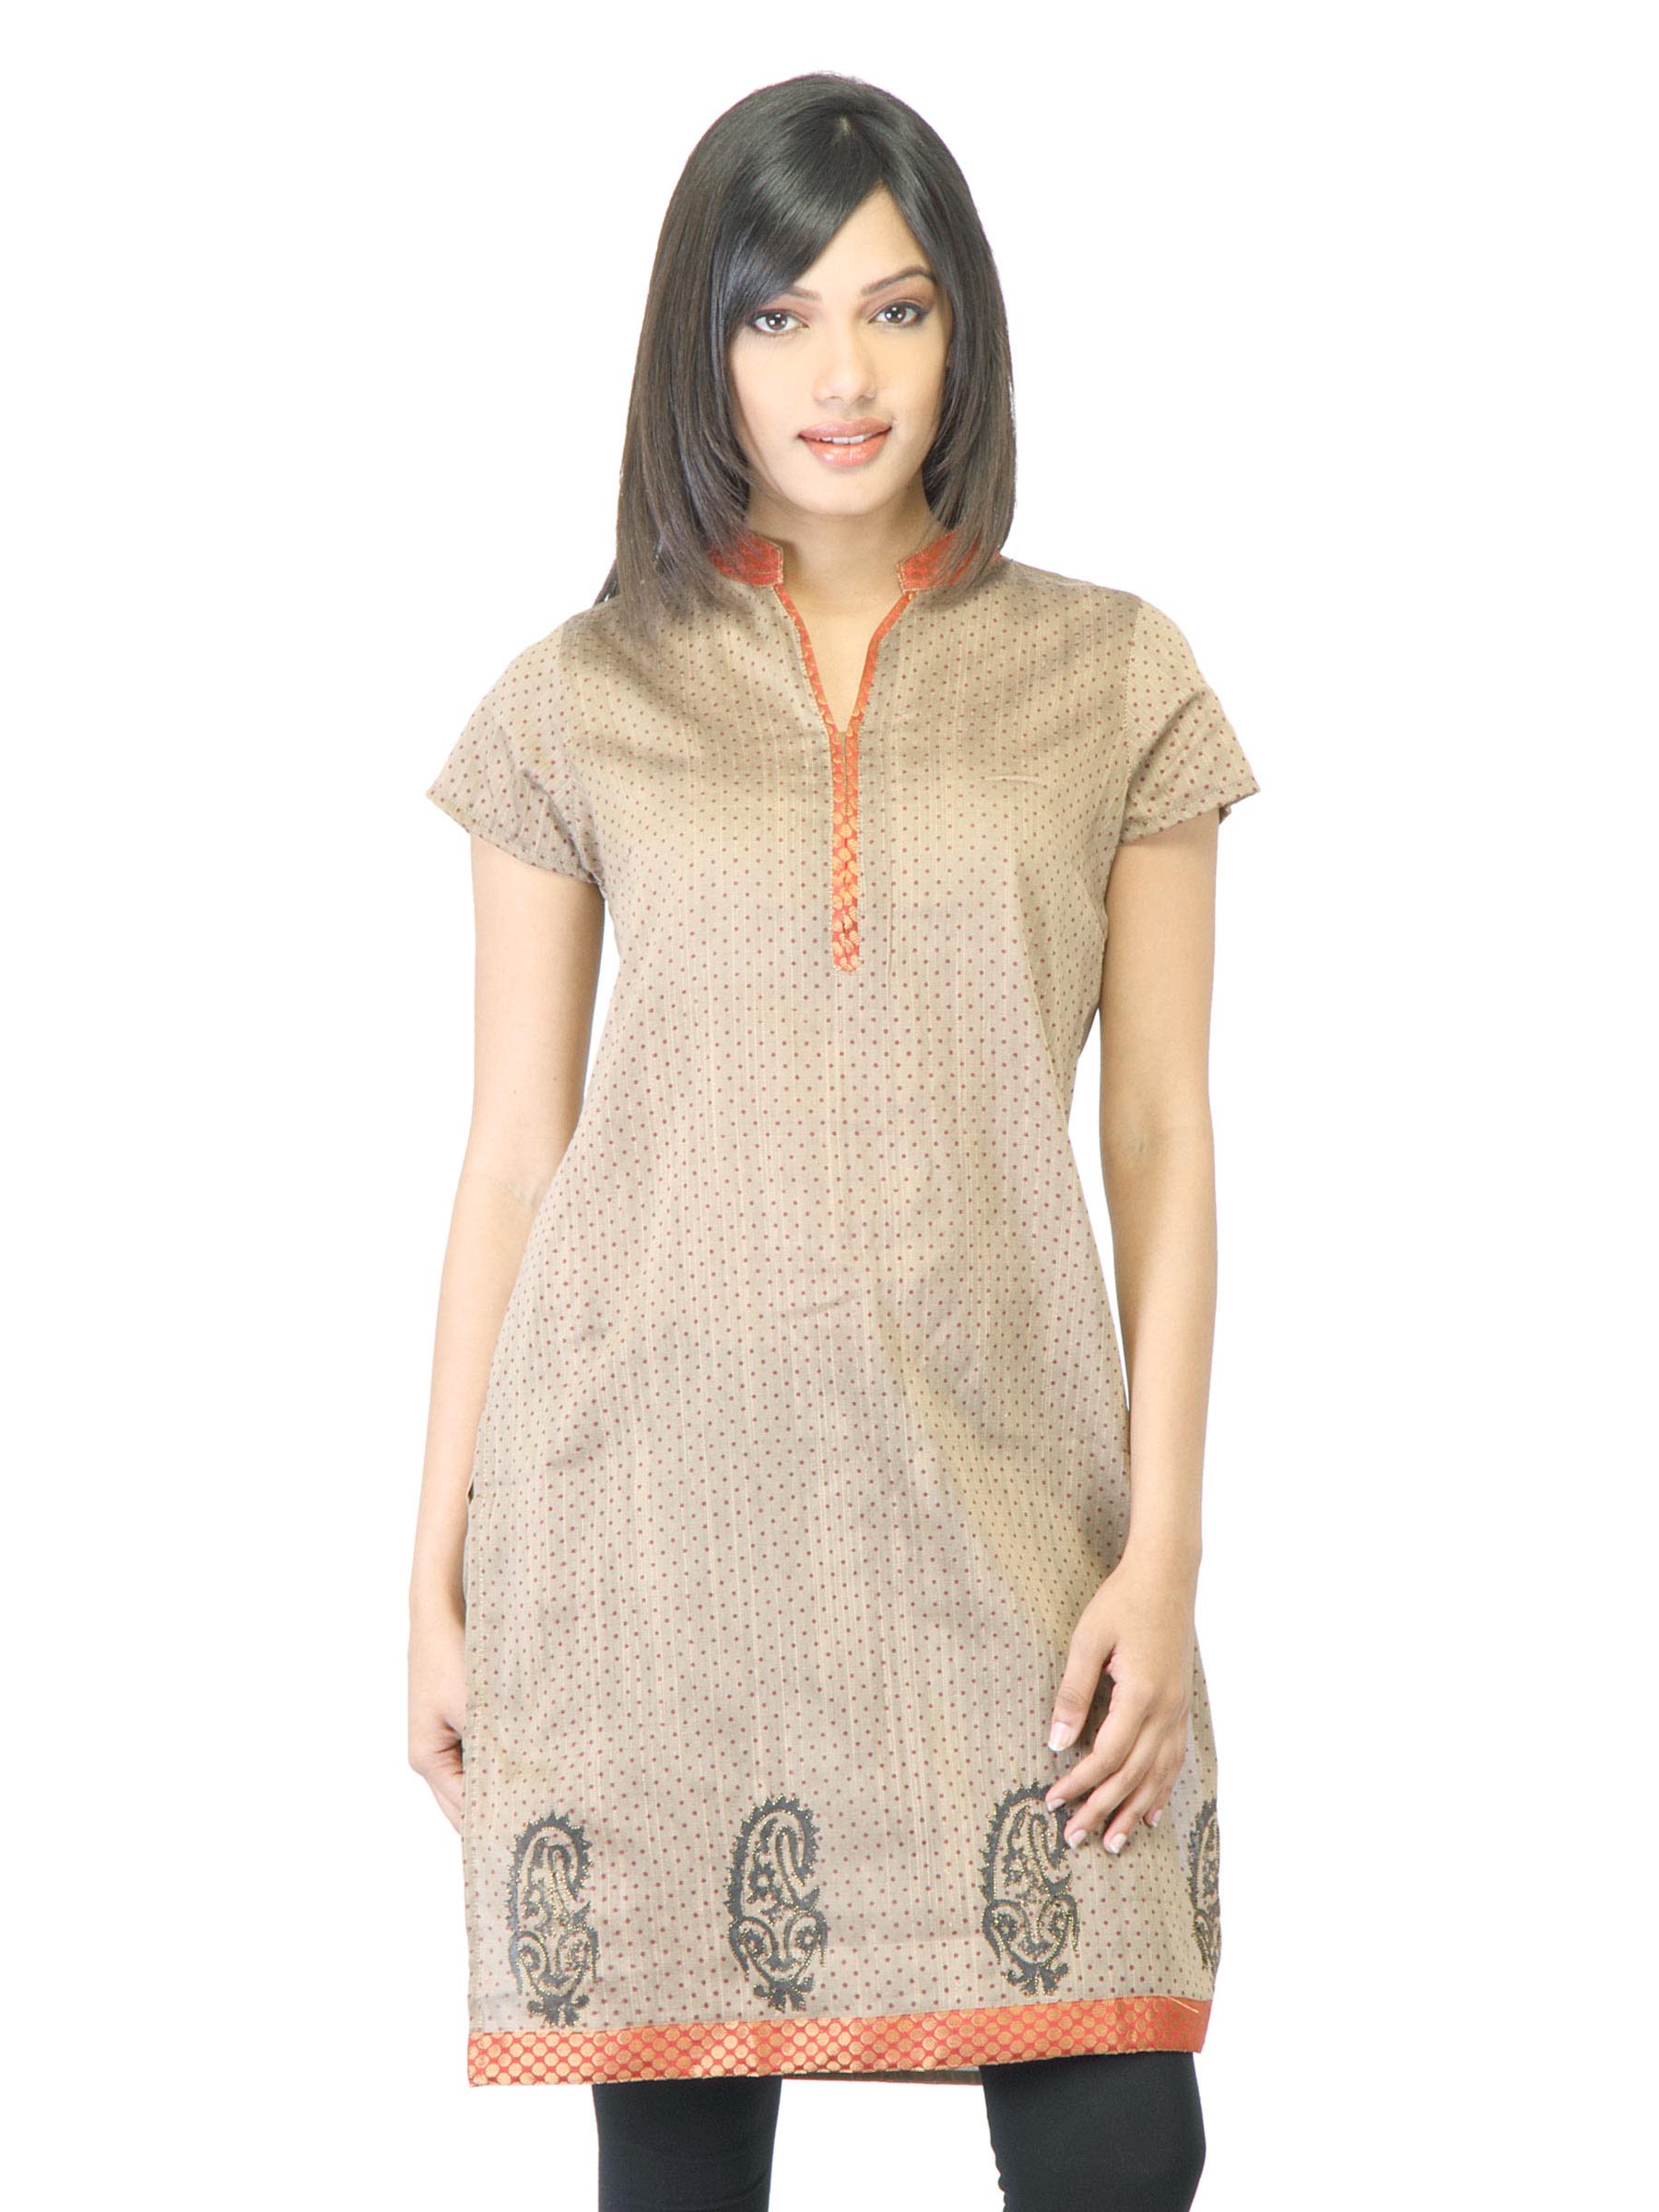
Folklore Women Brown Printed Kurta
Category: Apparel / Topwear / Kurtas
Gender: Women
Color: Brown
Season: Fall 2011
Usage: Ethnic